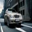
Label: automobile